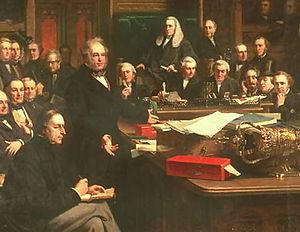
Le traité de commerce franco-britannique de 1860, couramment appelé traité Cobden-Chevalier, est un traité de libre-échange signé le 23 janvier 1860 entre l'Empire français et le Royaume-Uni et destiné à abolir les taxes douanières sur les matières premières et la majorité des produits alimentaires entre les deux pays.